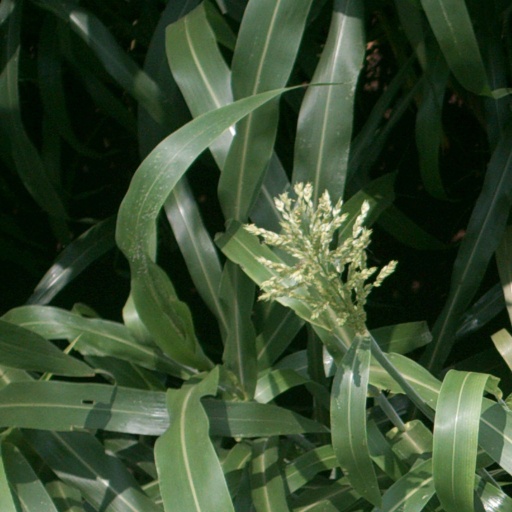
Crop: sorghum